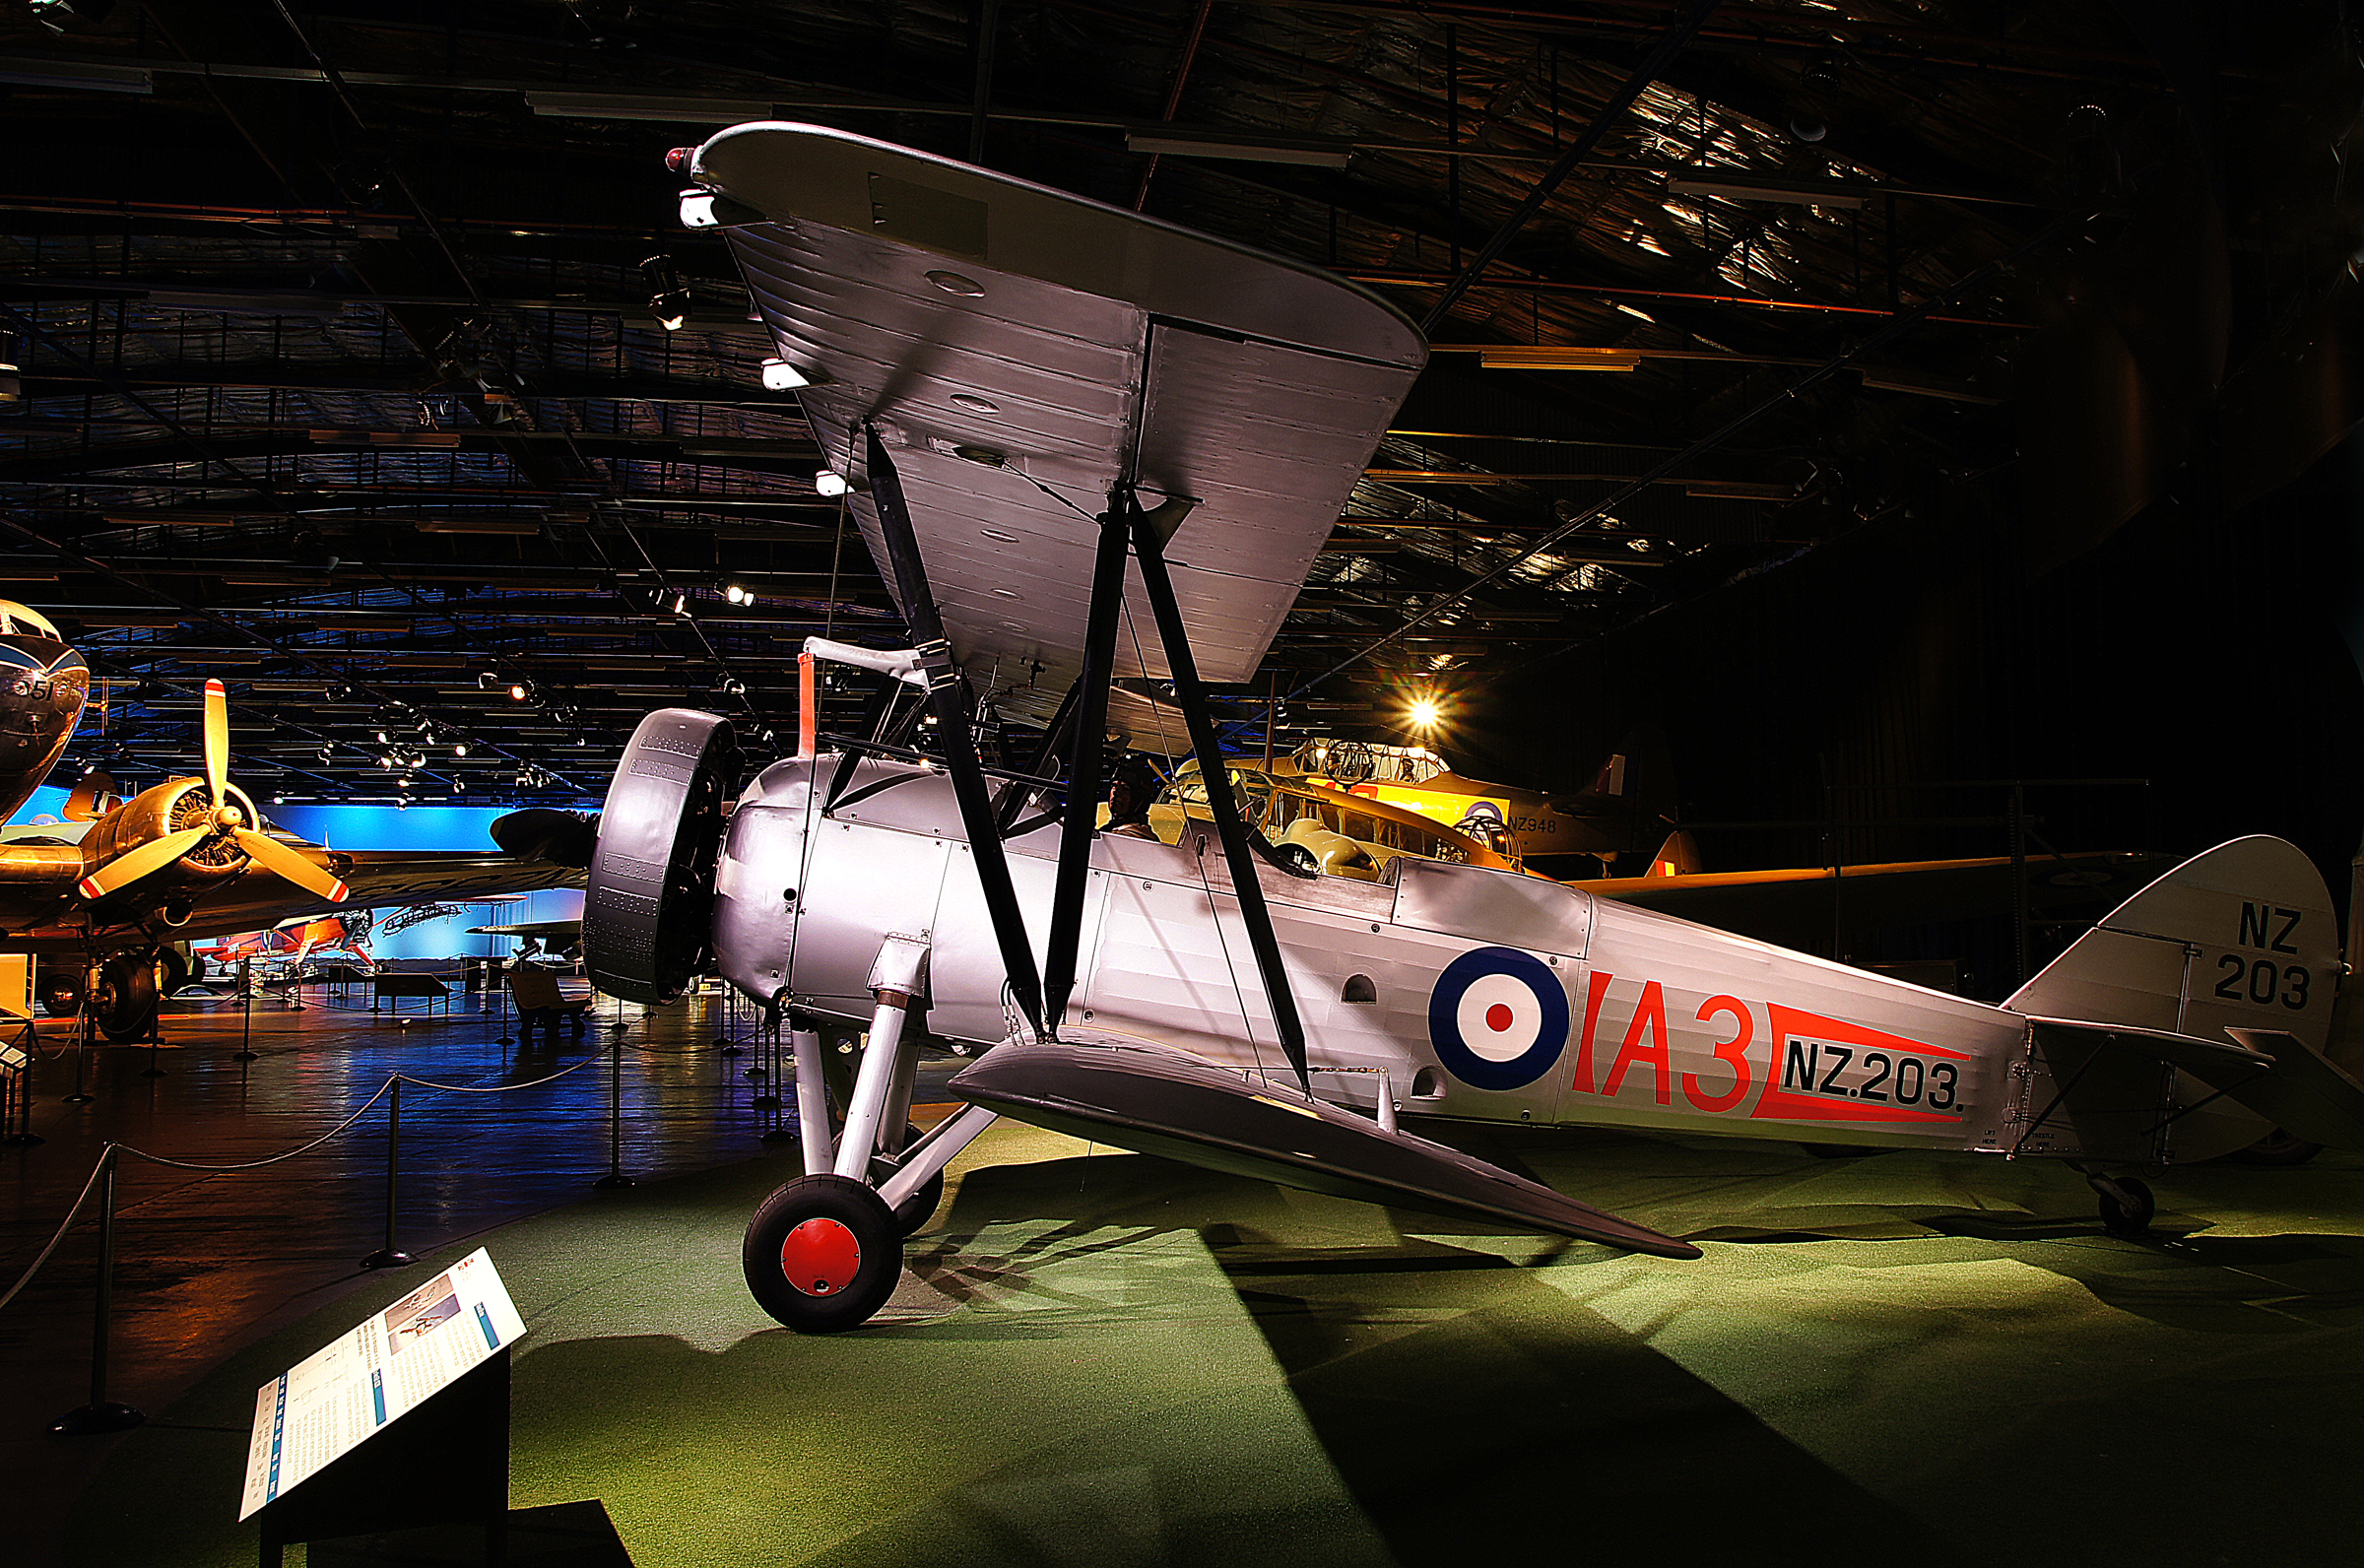
night, airplane, aircraft, vehicle, aviation, flight, aircraftdisplays, avro626, atmosphere of earth, aircraft engine